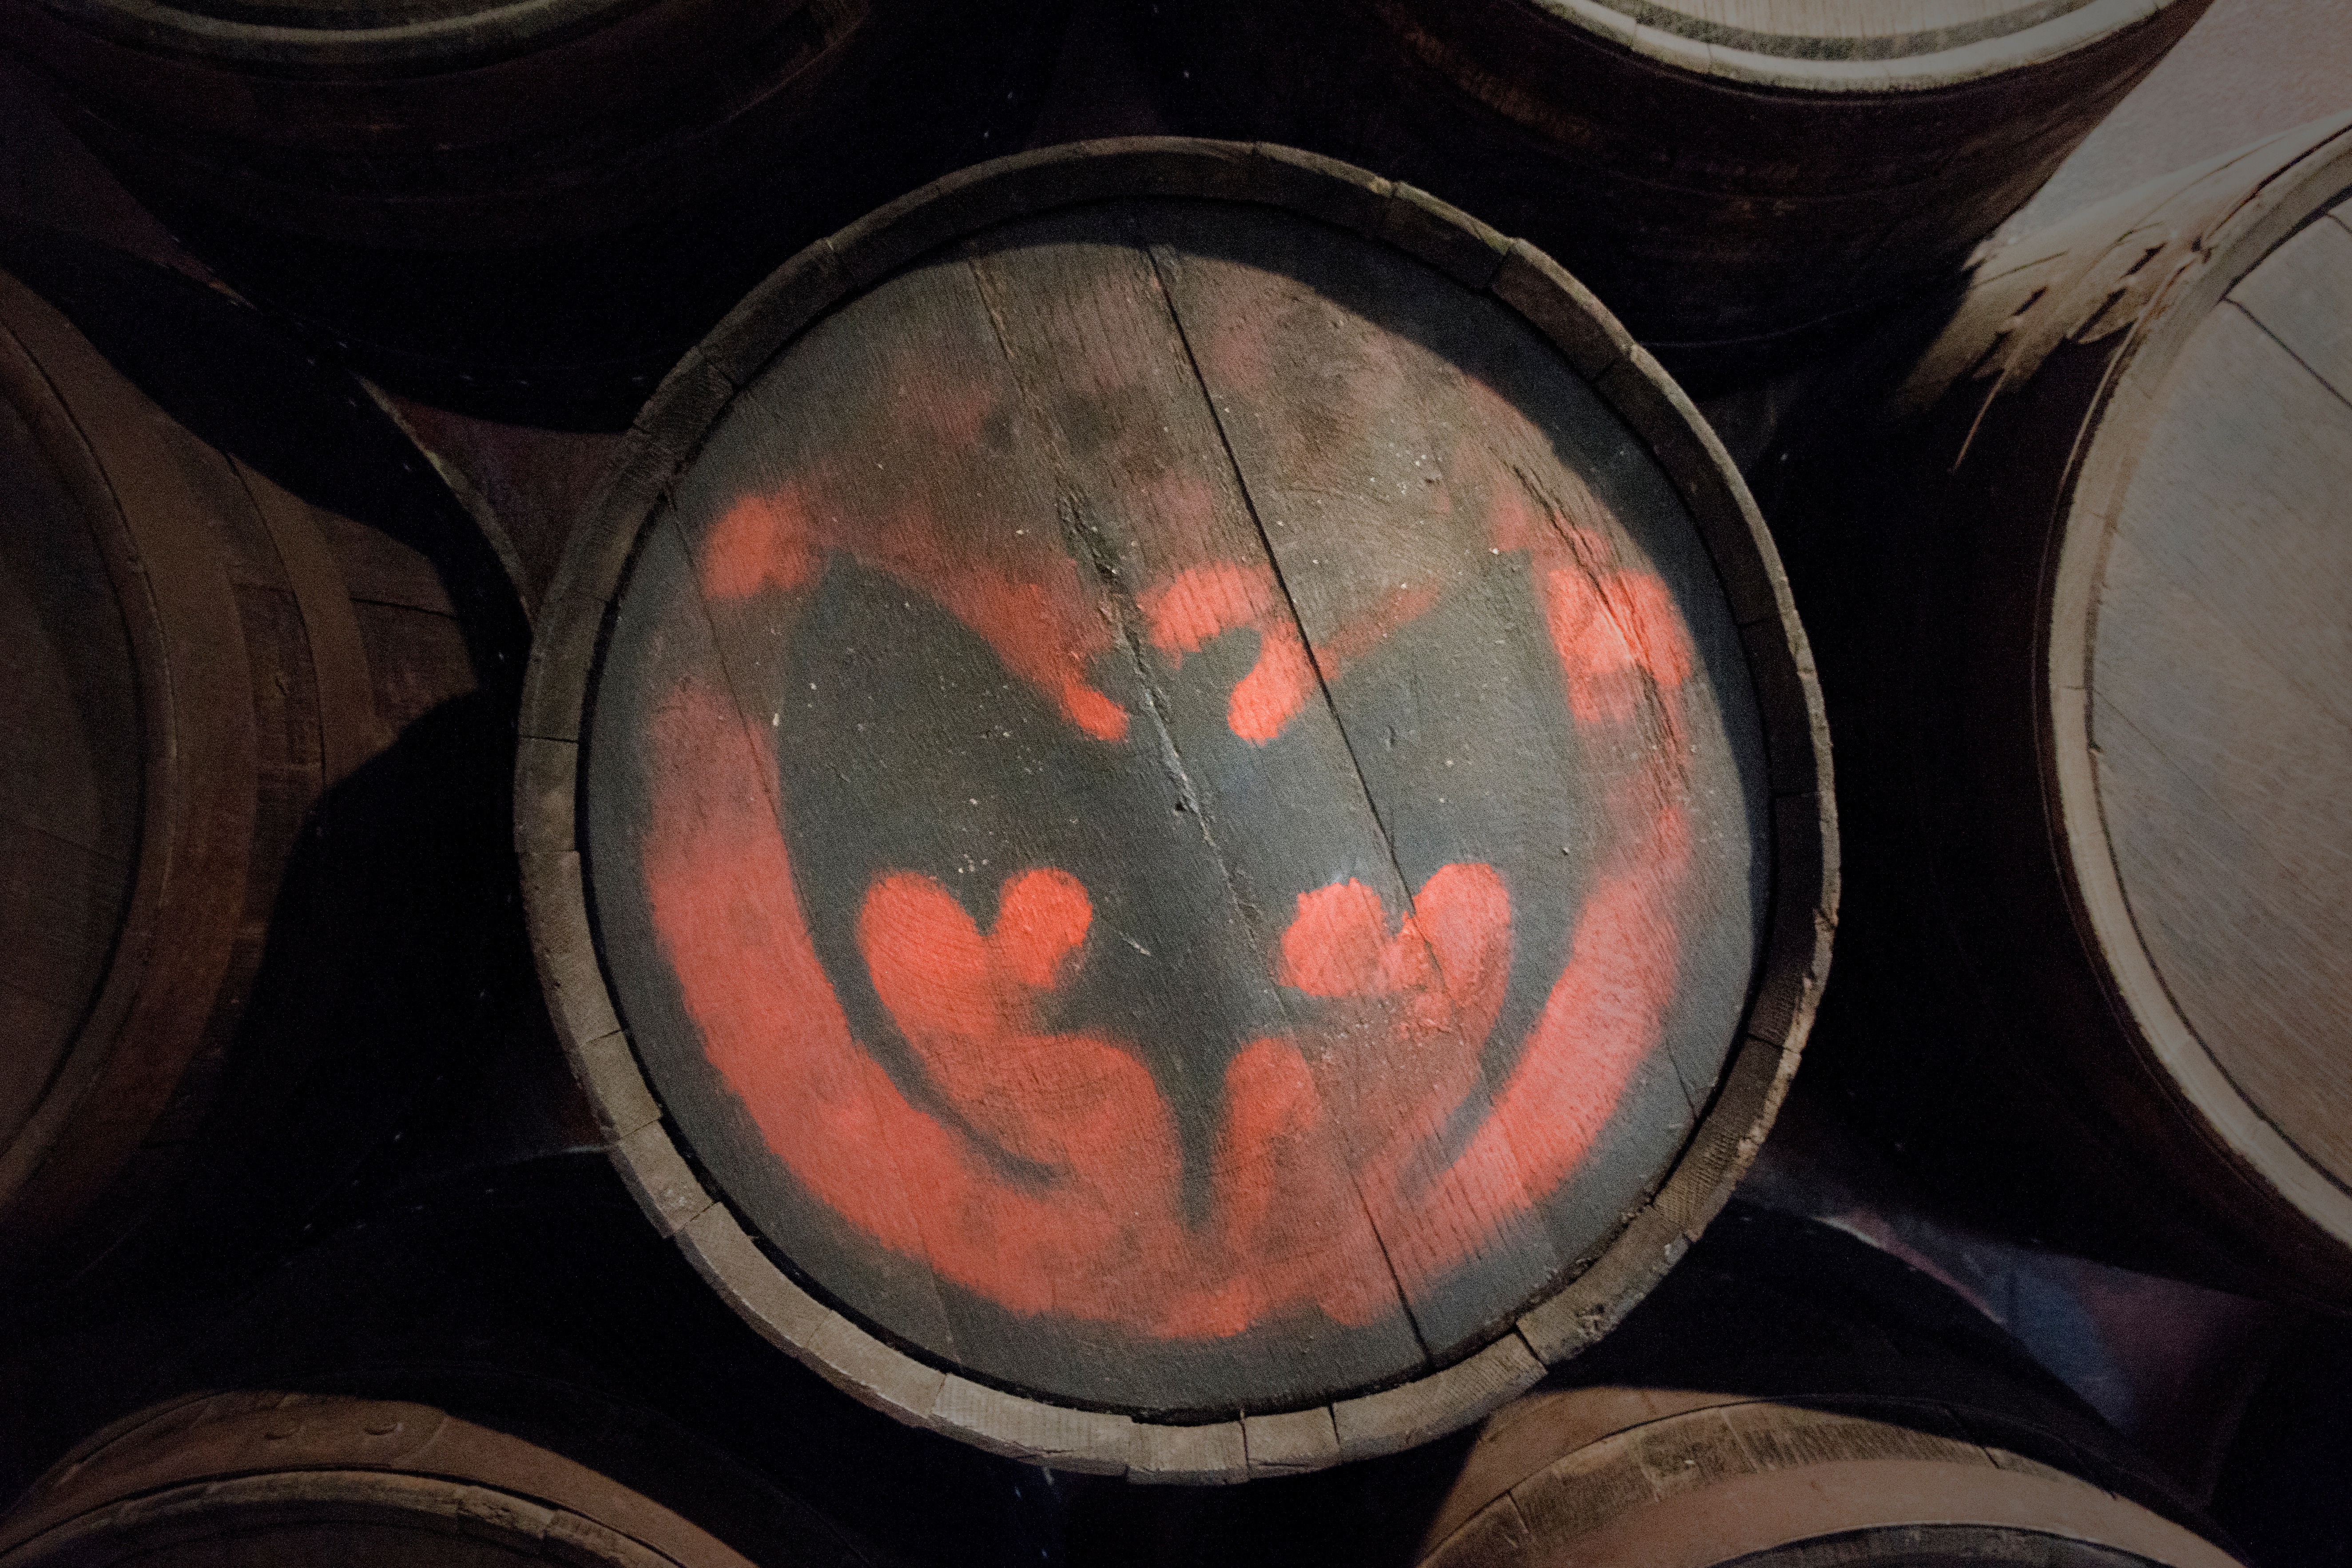
wood, drum, barrel, circle, painting, shape, man made object